Arabic literature

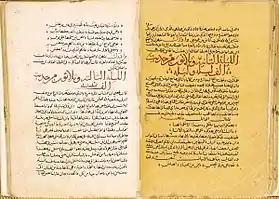
A 14th century Arabic manuscript of "One Thousand and One Nights"

Ibn ʿAbd Rabbih's book "Al-ʿIqd al-Farīd" is considered one of the seminal texts of Arabic fiction.